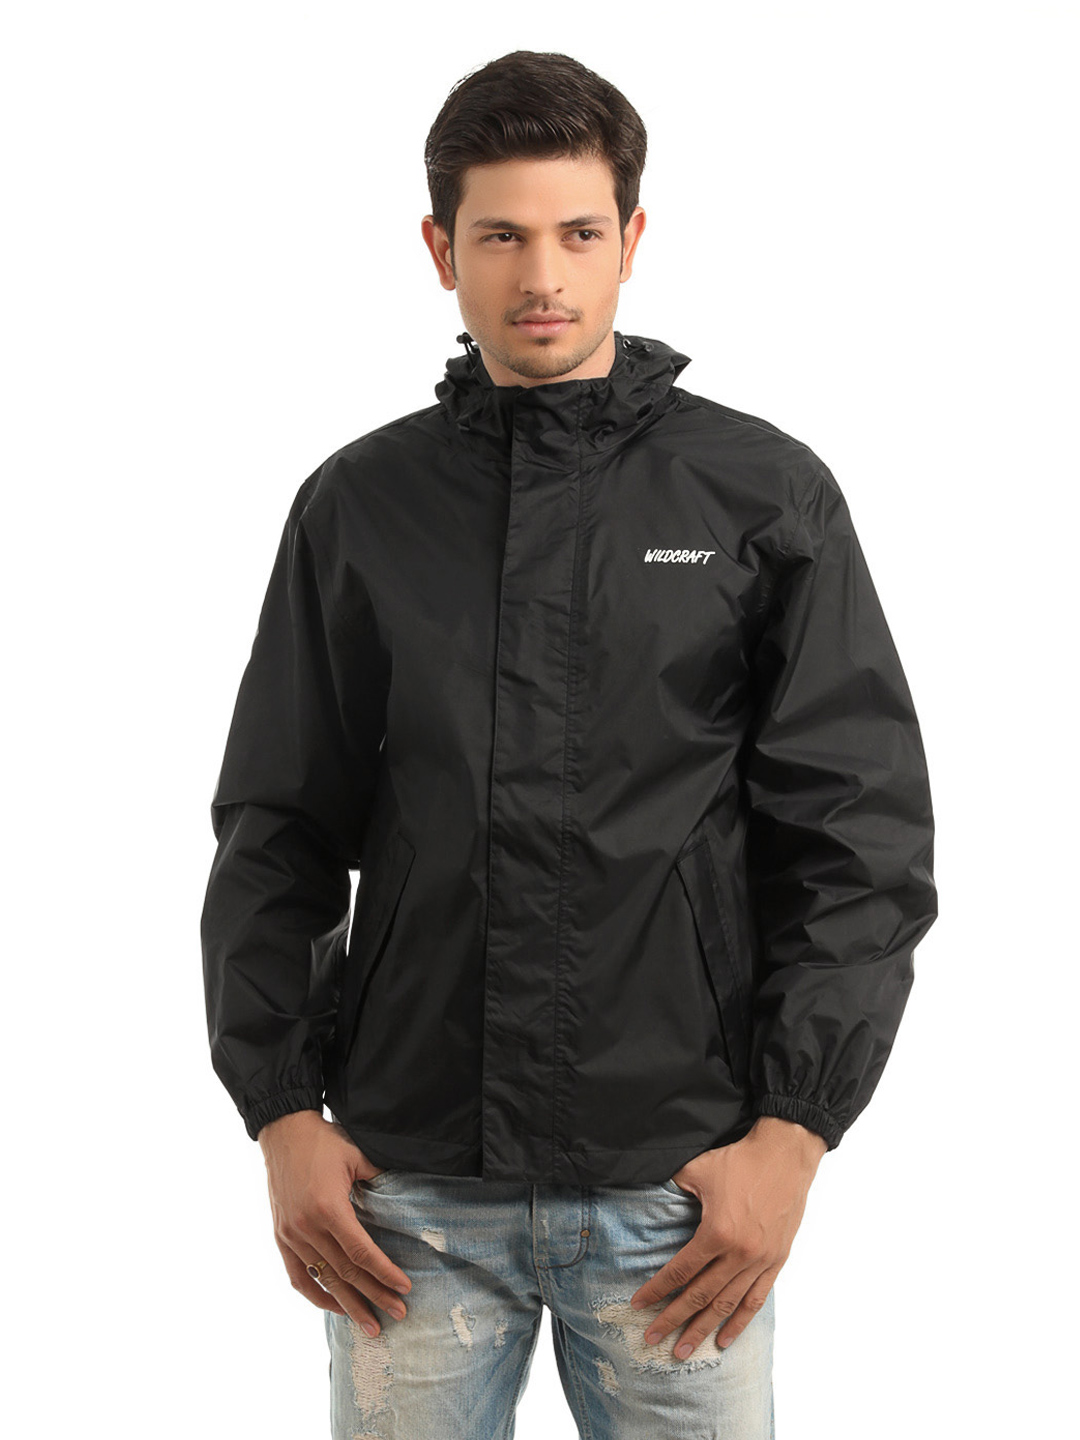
Wildcraft Men Black Rain Cheater'13
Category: Apparel / Topwear / Rain Jacket
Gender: Men
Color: Black
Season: Summer 2015
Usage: Casual